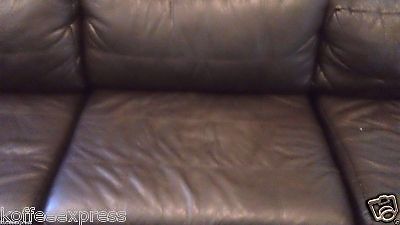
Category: sofa